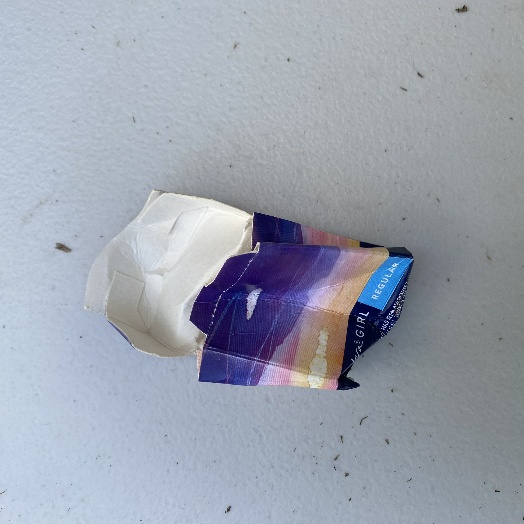
Label: Cardboard